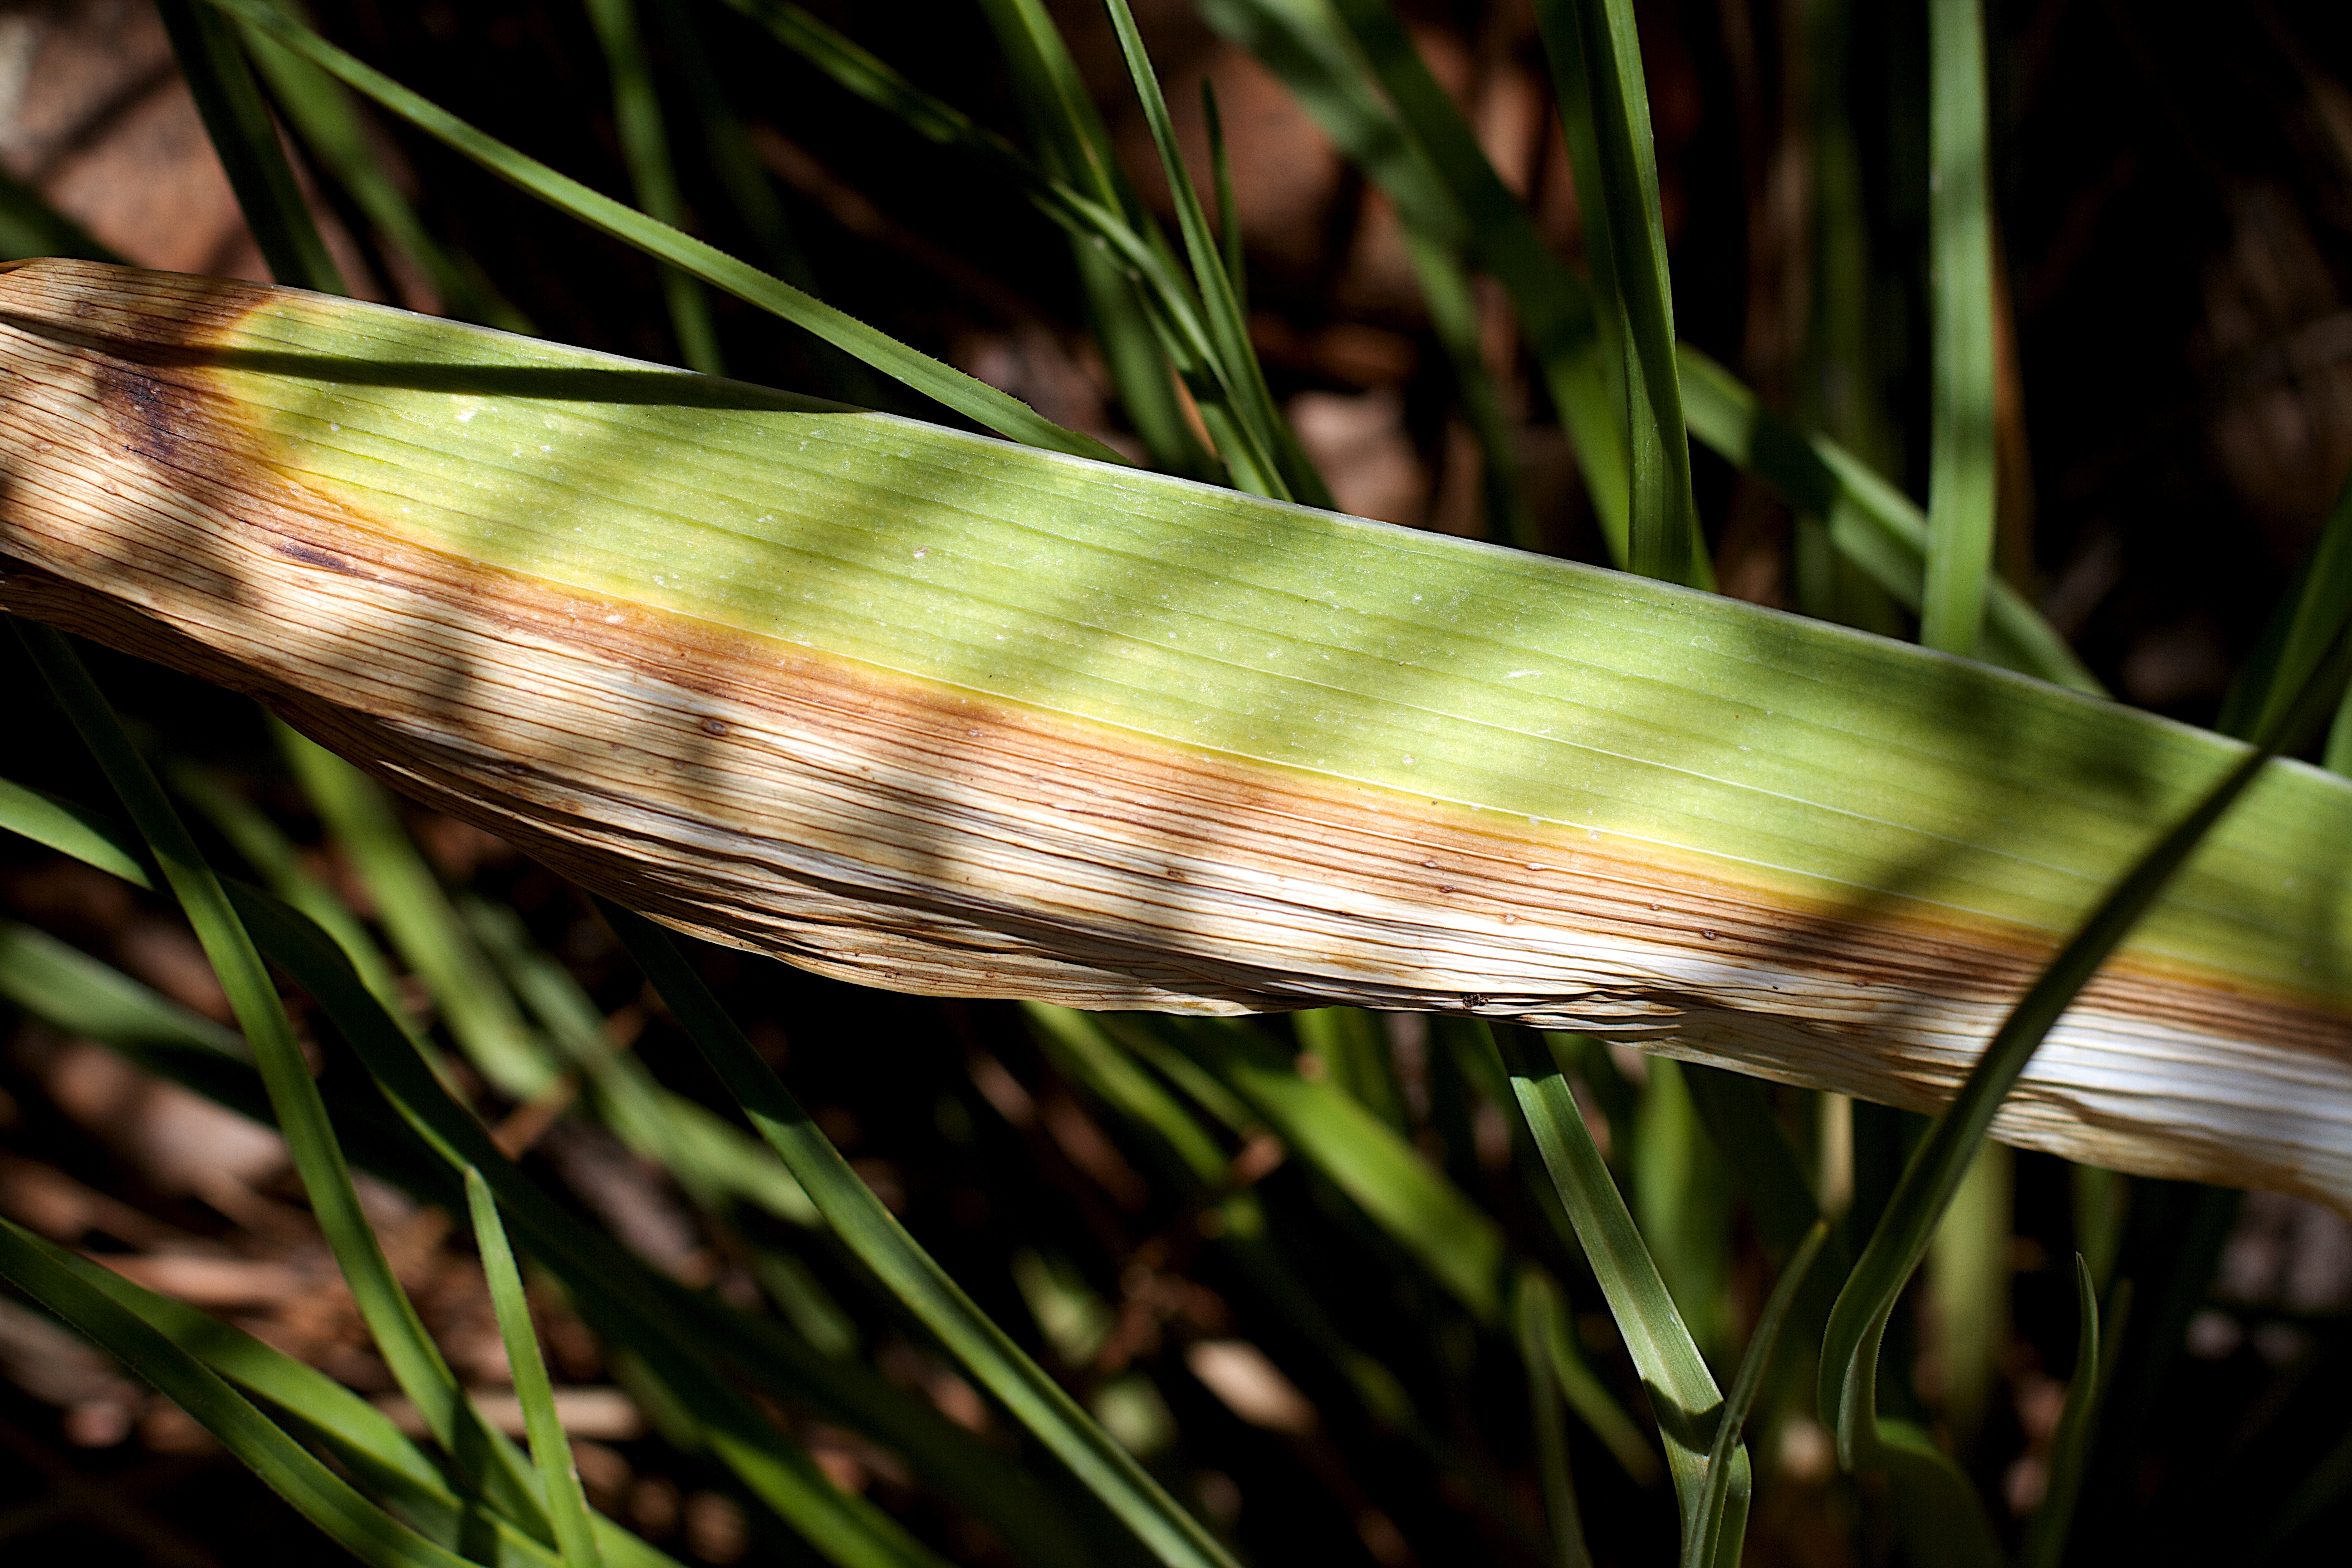
nature, grass, plant, leaf, flower, green, insect, botany, flora, close up, macro photography, grass family, plant stem